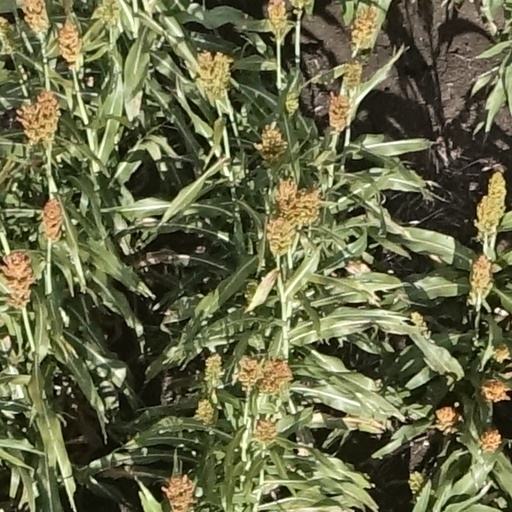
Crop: sorghum